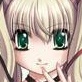
Portrait style: Anime Portrait